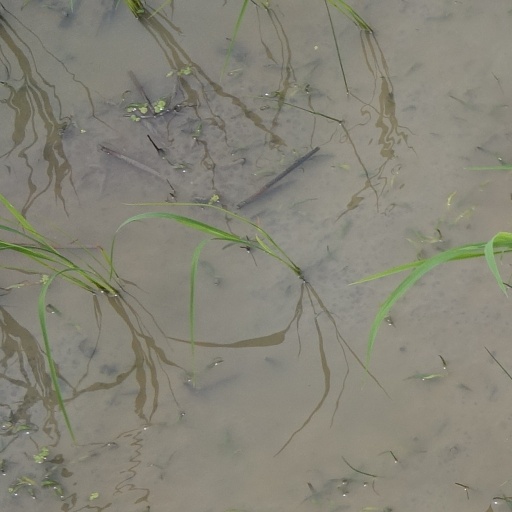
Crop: rice